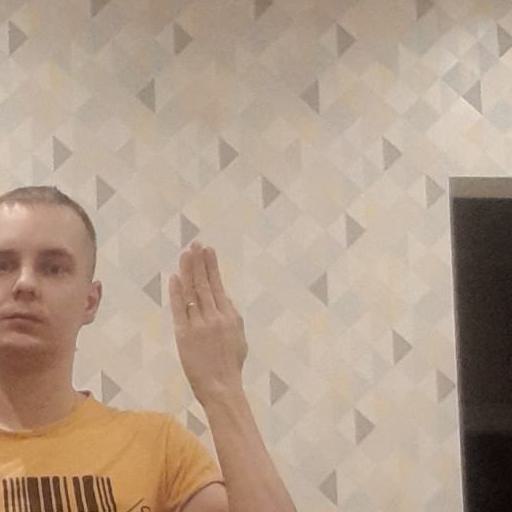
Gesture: stop_inverted